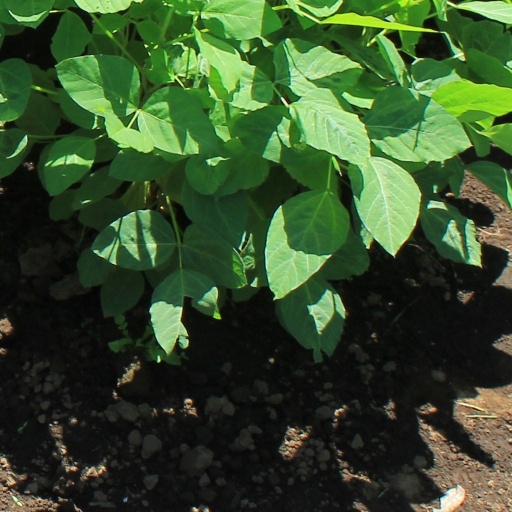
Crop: soybean